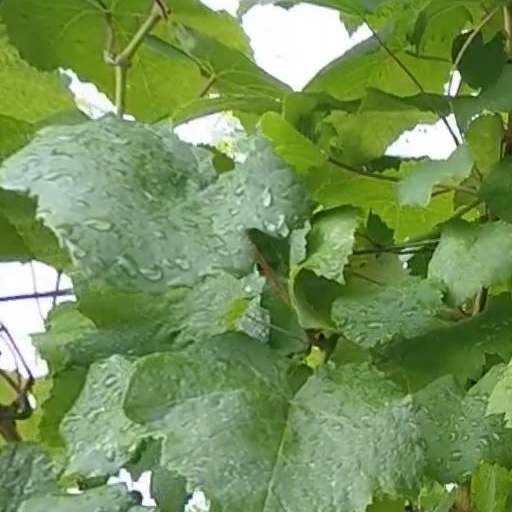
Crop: grape